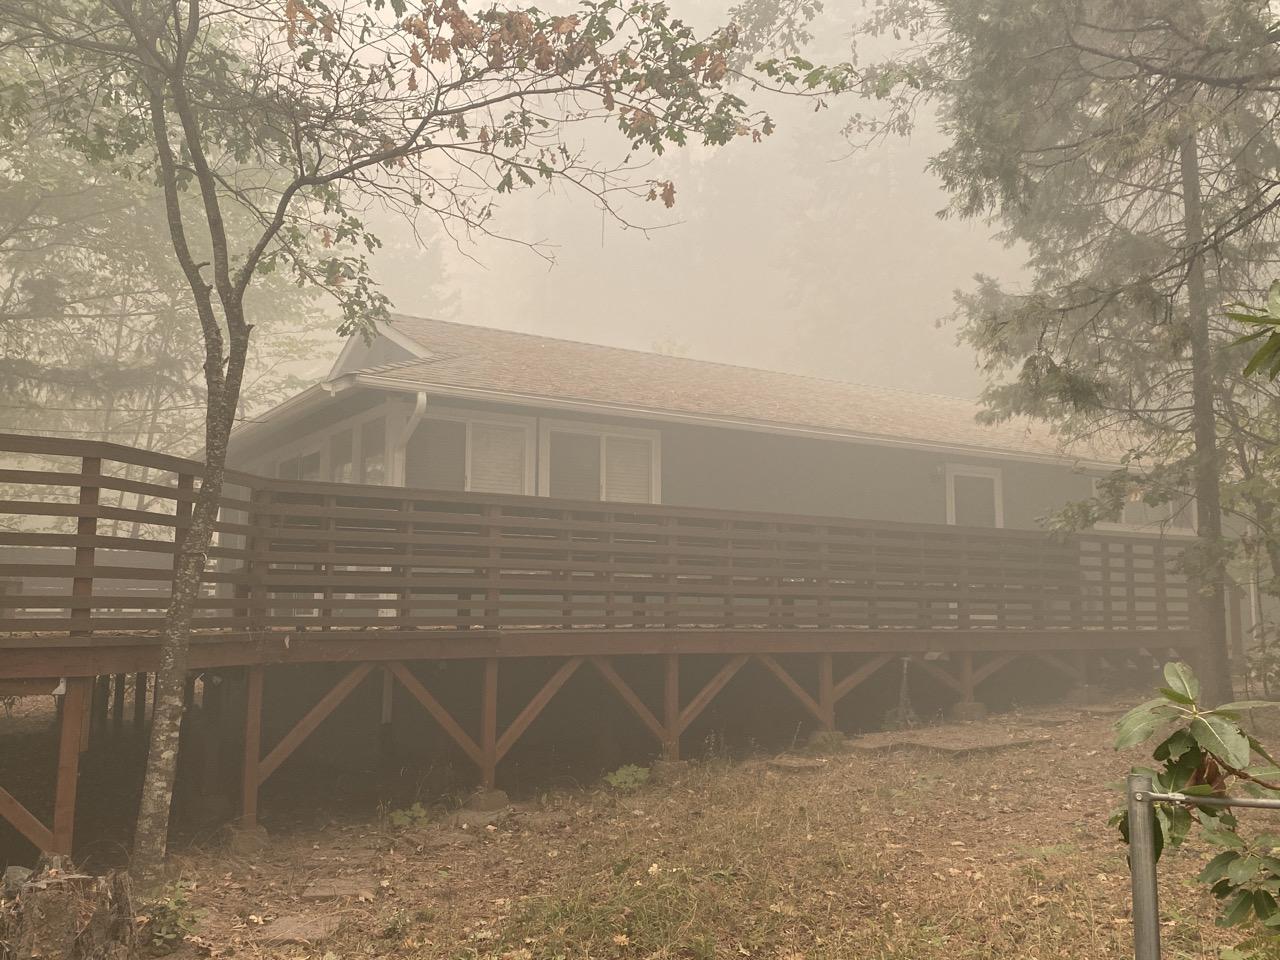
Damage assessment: no_damage